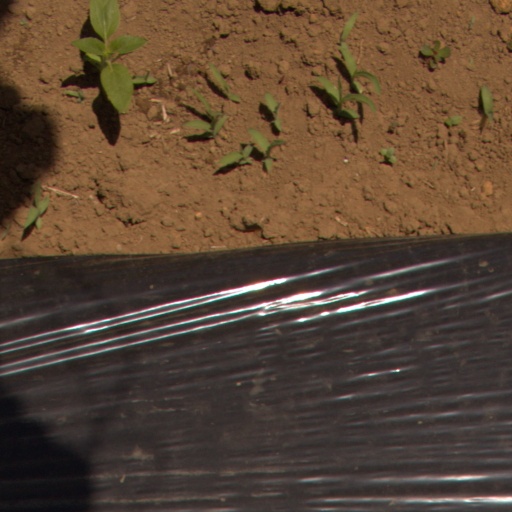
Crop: Jerusalem artichoke